RanXerox

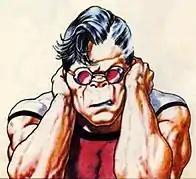

Ranxerox (also styled RanXerox) is an Italian science fiction graphic novel series by writer Stefano Tamburini and artist Tanino Liberatore, two Italian comics creators who had worked on such magazines as "Cannibale" and "Frigidaire". Conceived as a bizarre antihero, Ranxerox is a mechanical creature made from Xerox photocopier parts.